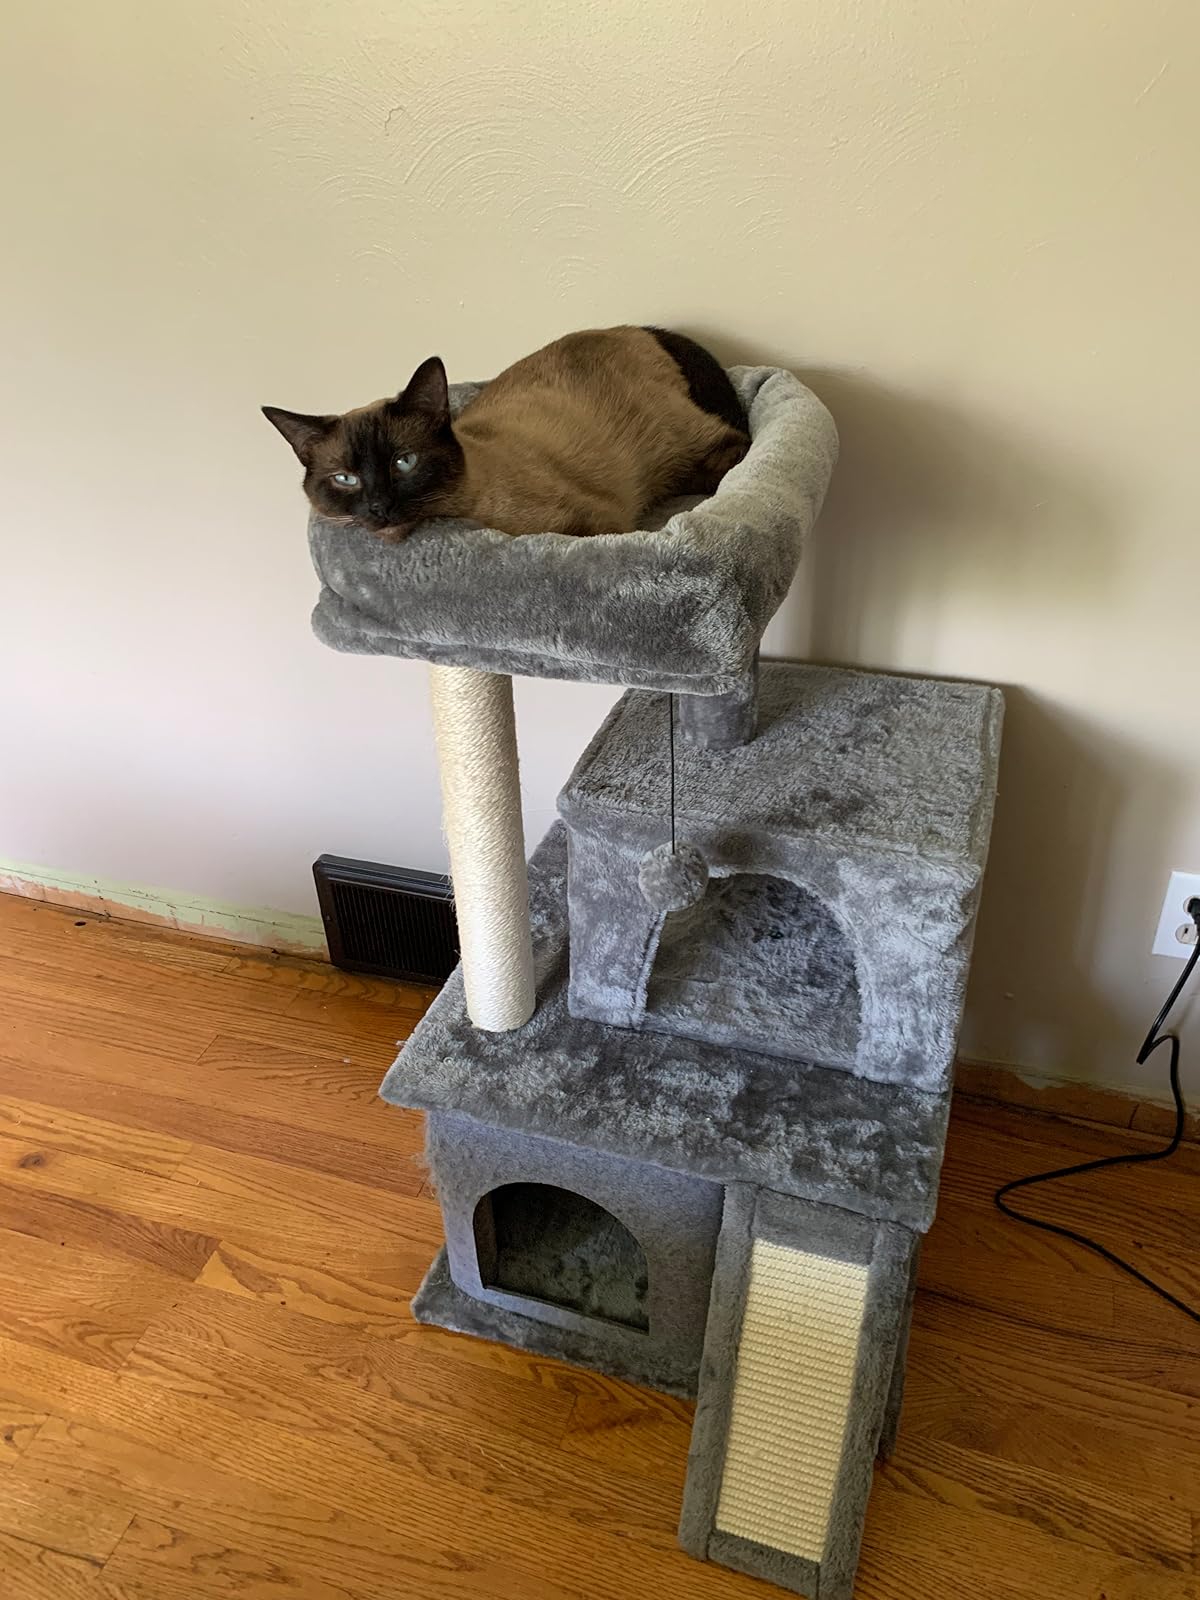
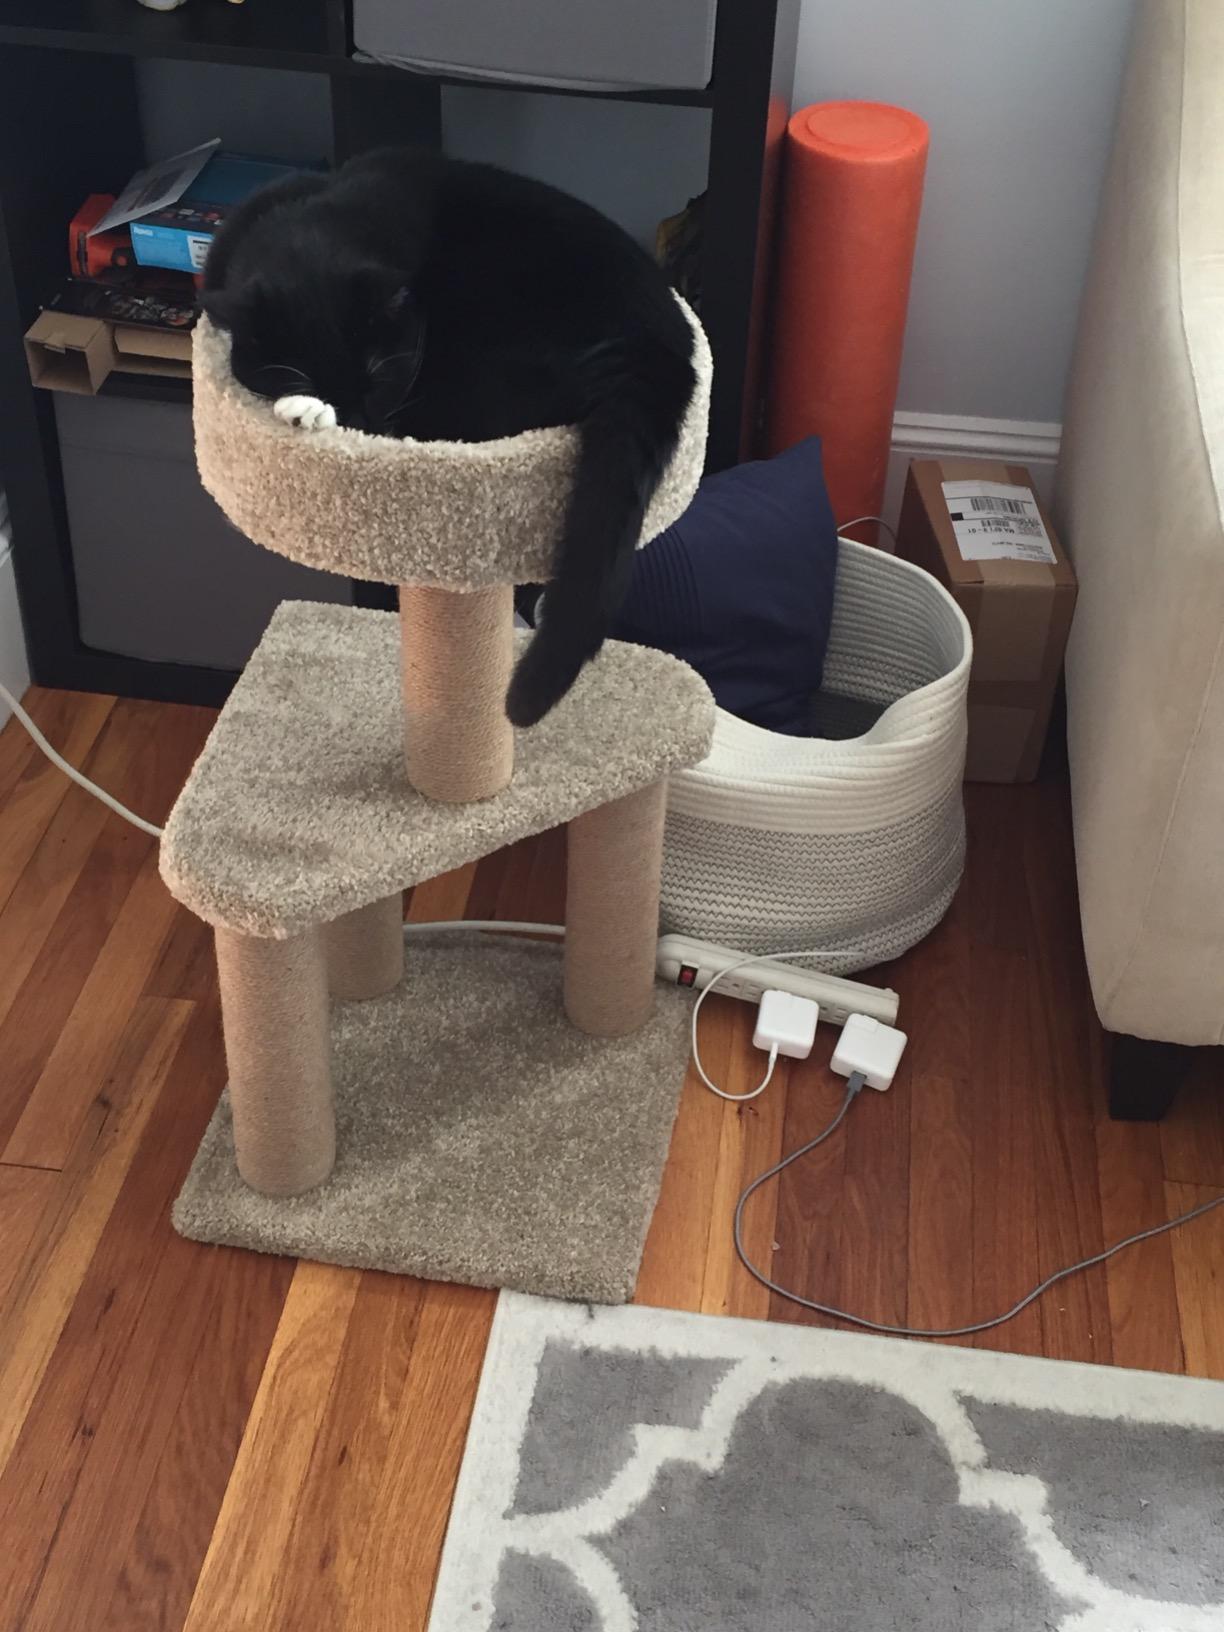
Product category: items_cat tree
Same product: no